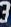
Number: 3